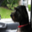
Label: dog